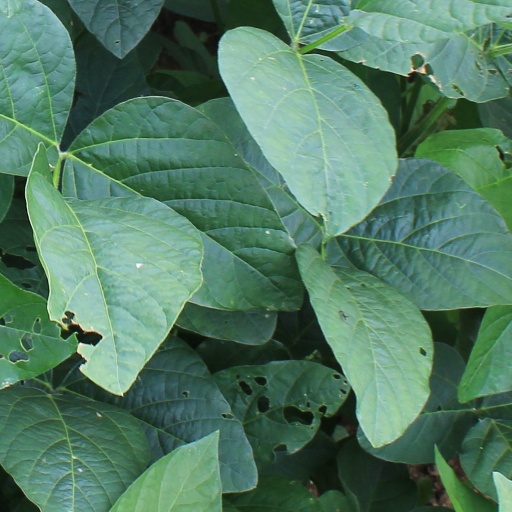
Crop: soybean